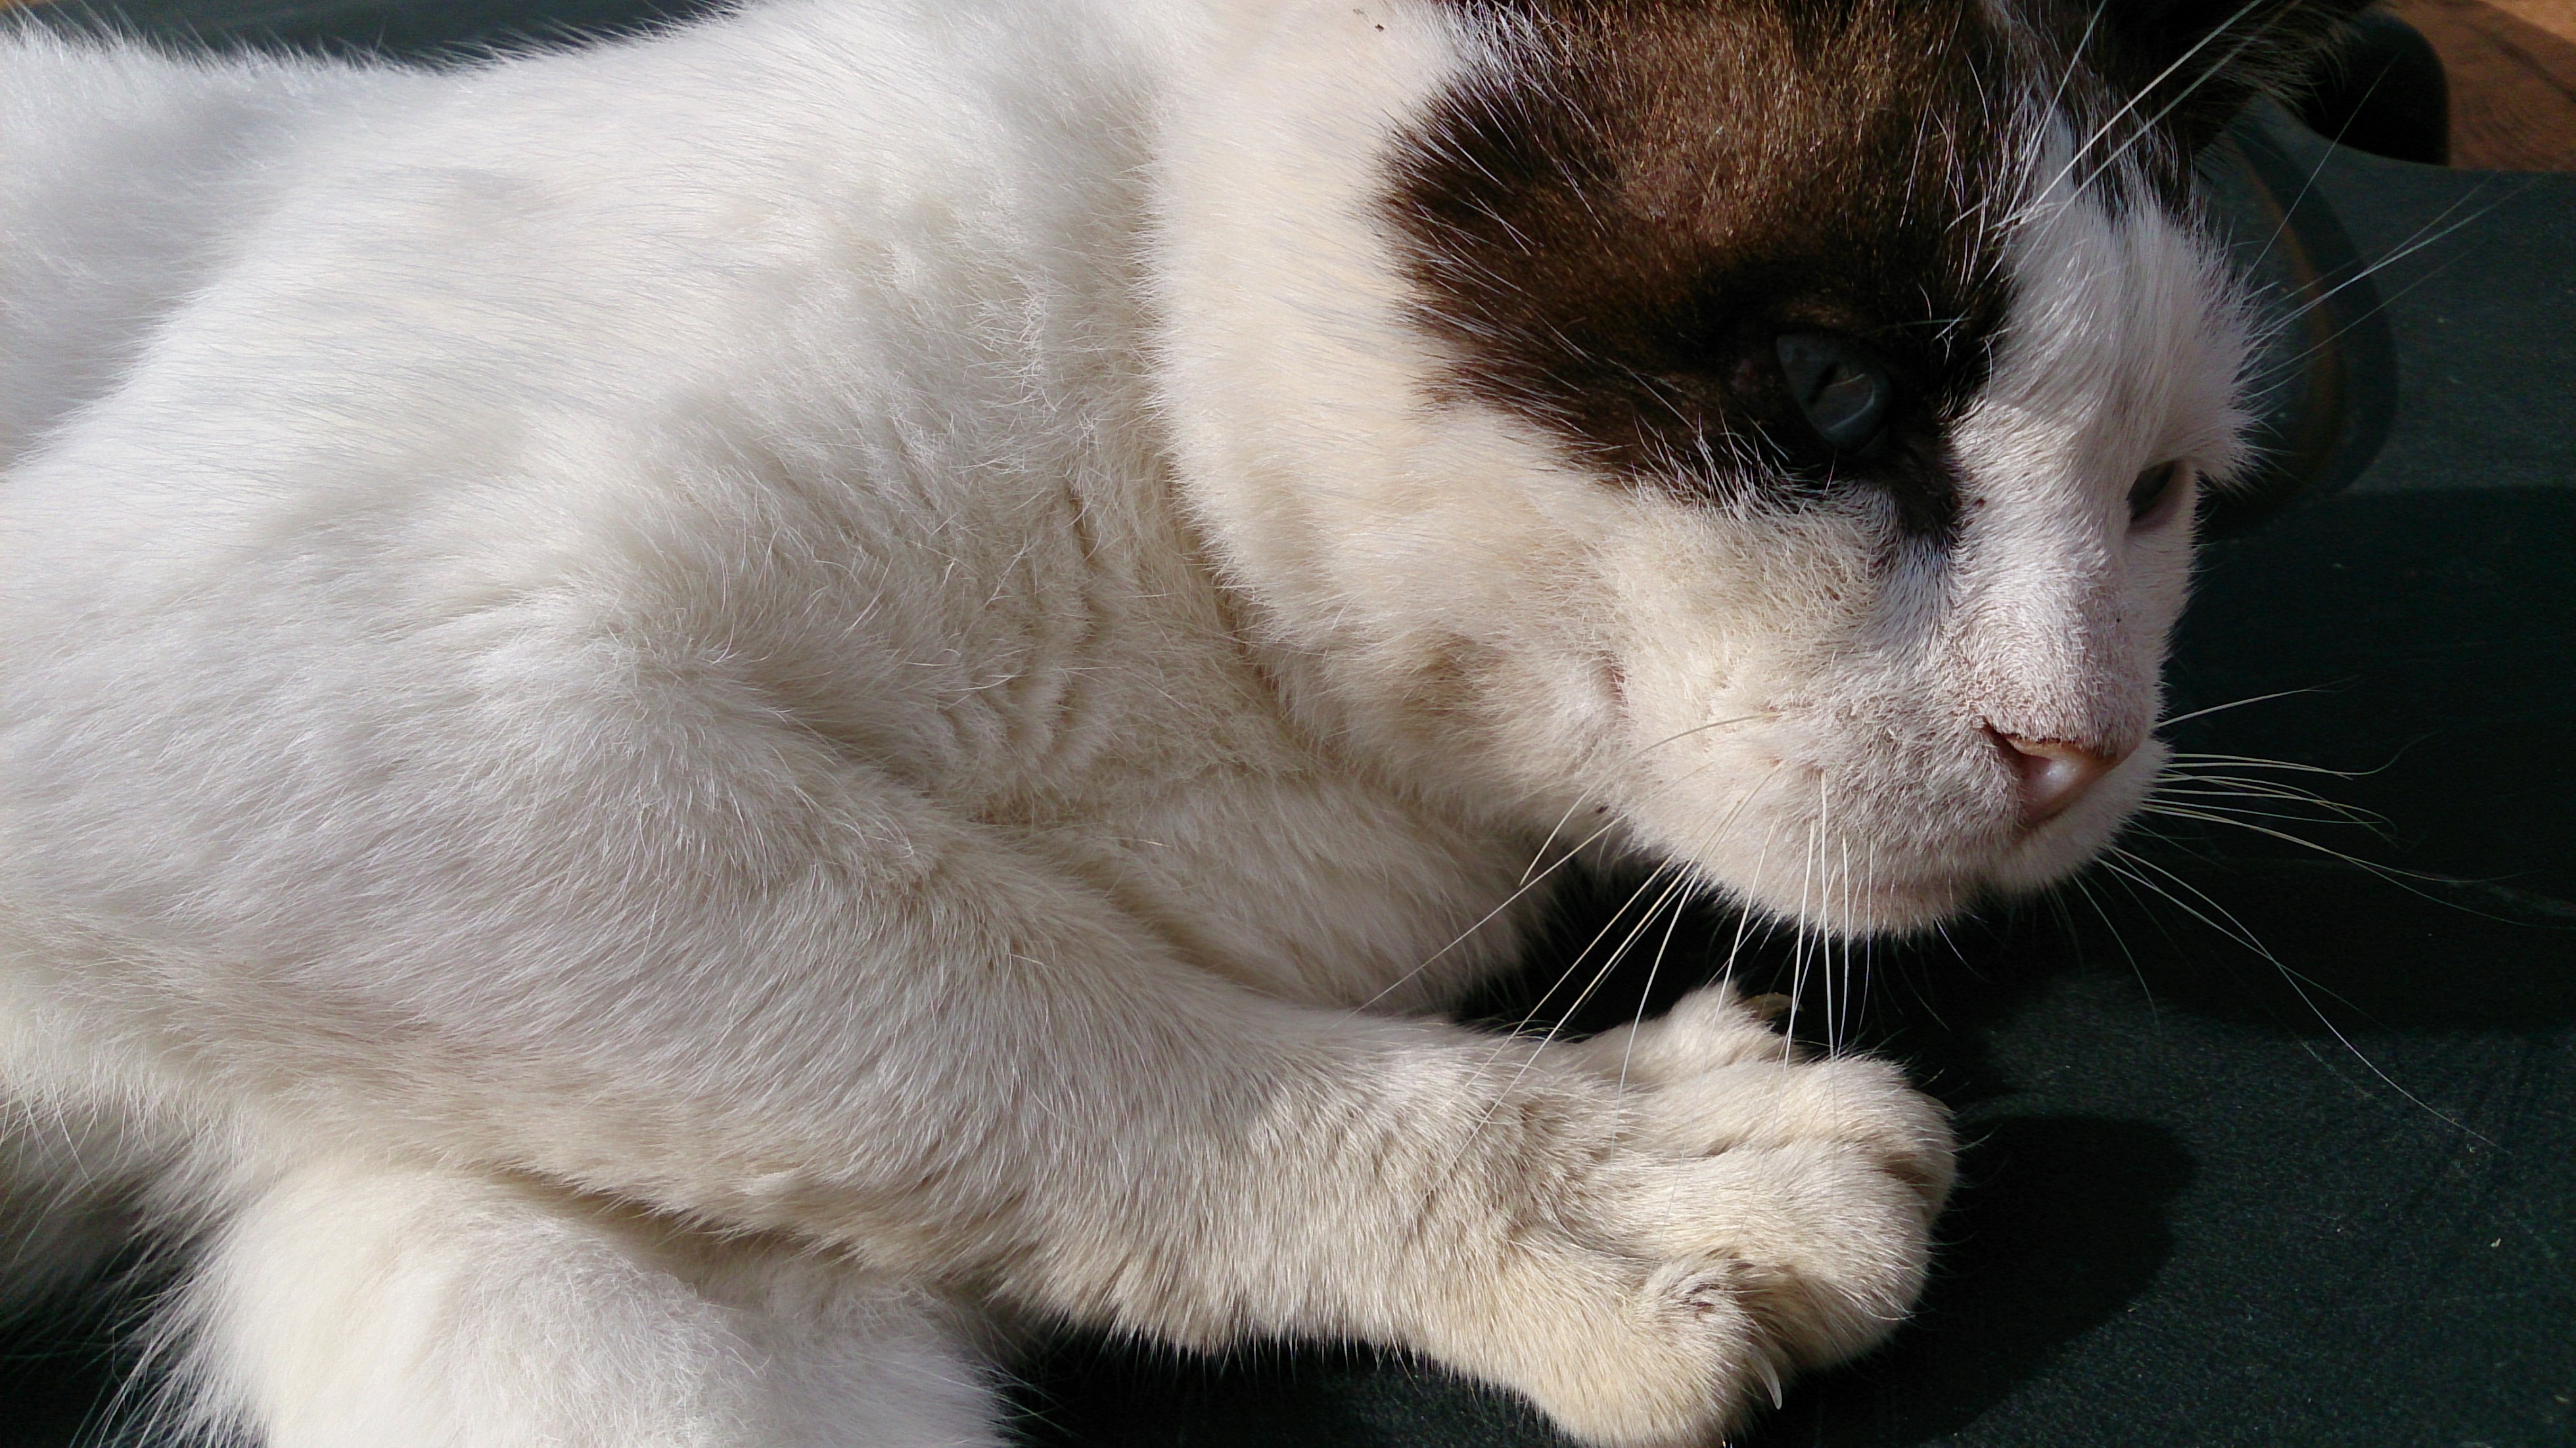
white, animal, pet, kitten, cat, feline, mammal, yawn, nose, whiskers, snout, animals, vertebrate, siamese, blue eyes, small to medium sized cats, cat like mammal